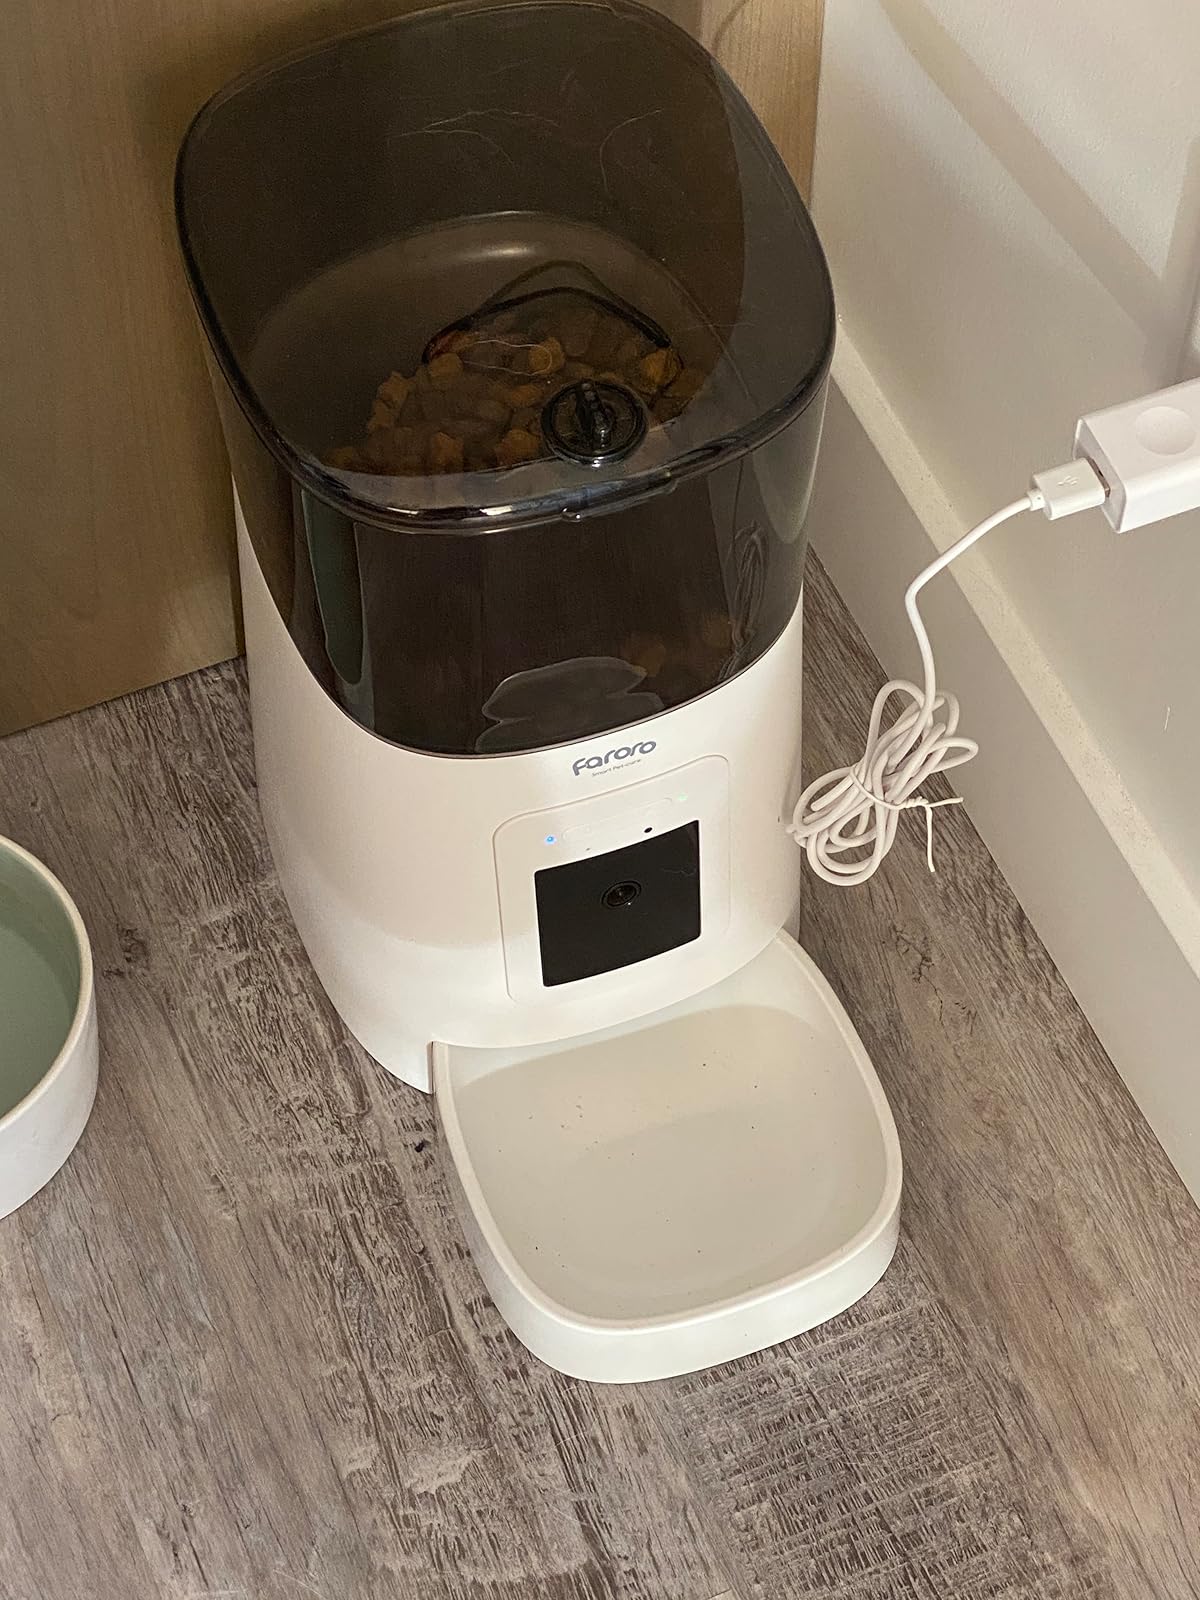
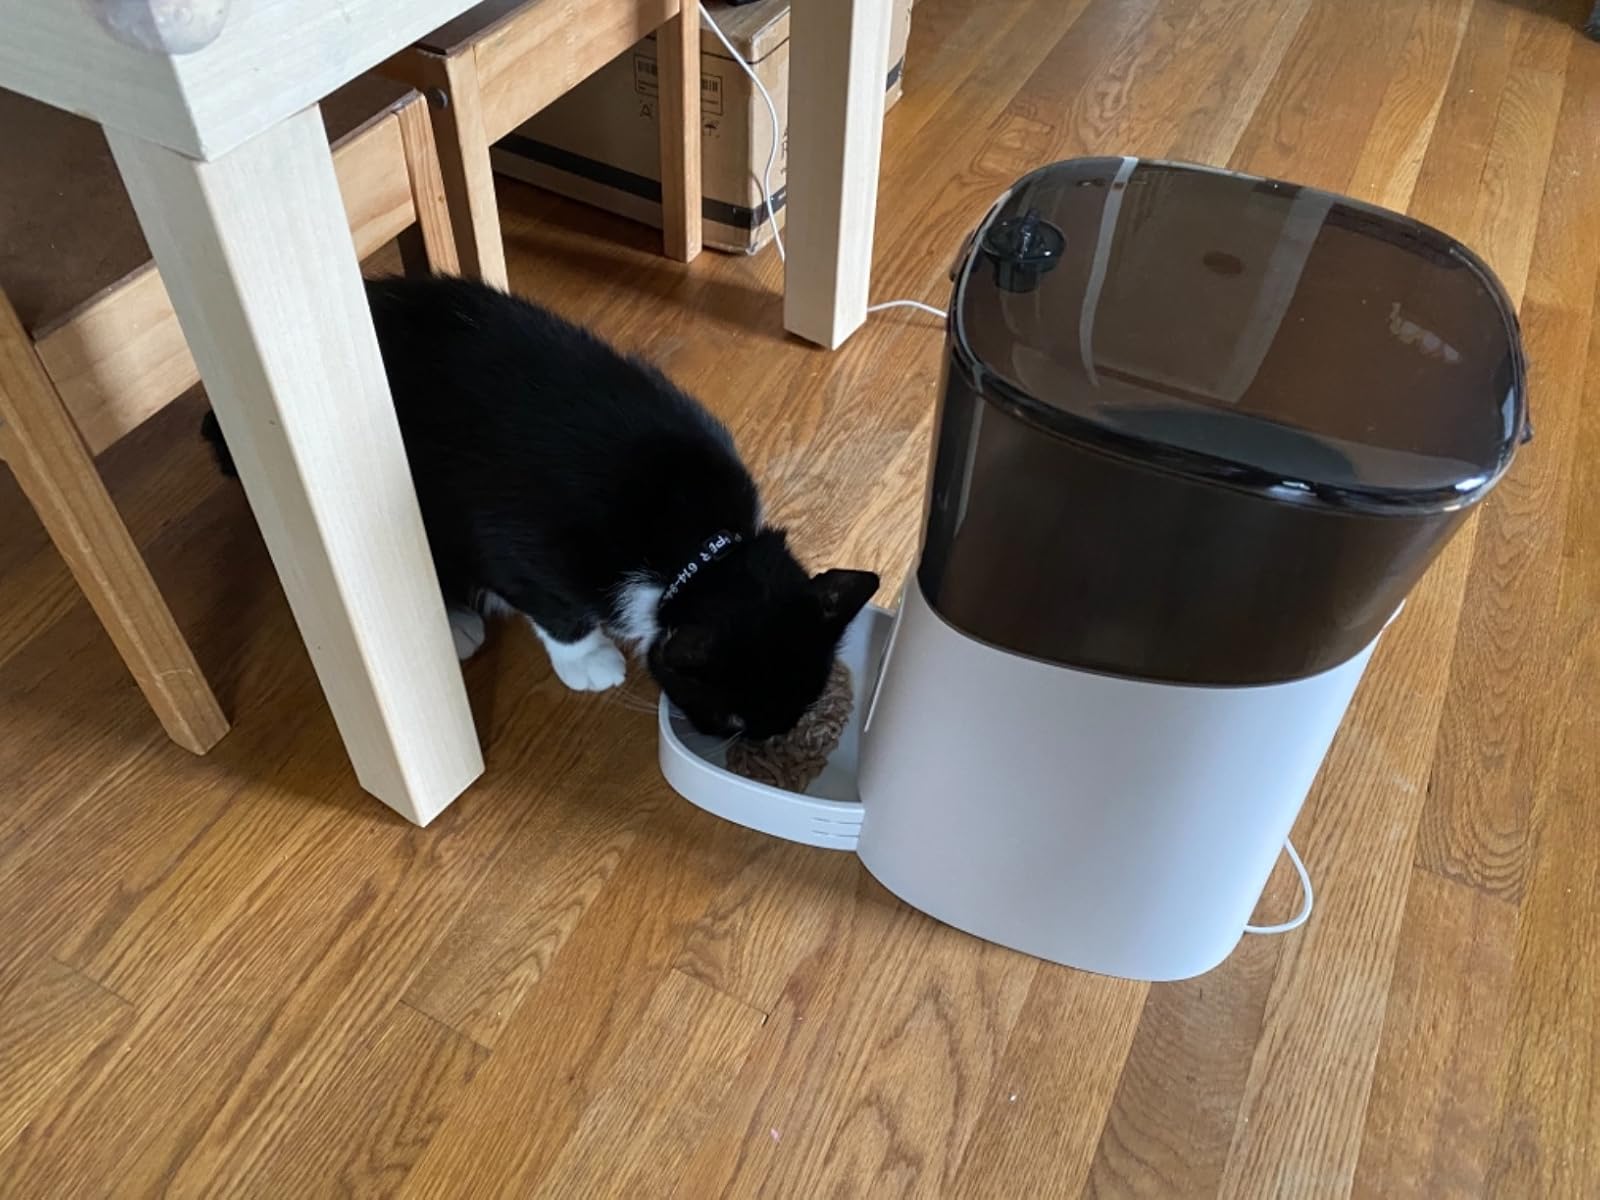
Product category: items_feeder
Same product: yes